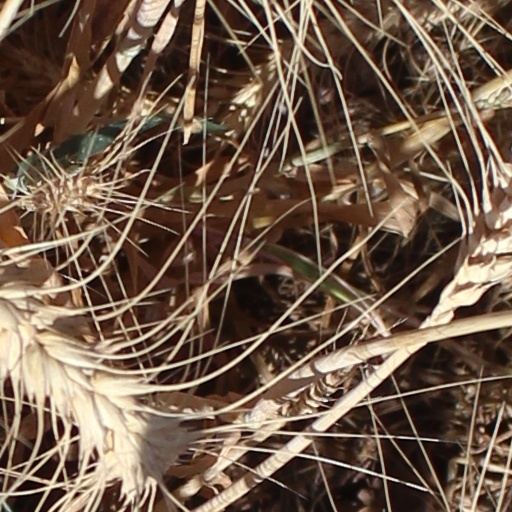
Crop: wheat